Willie Walsh (businessman)

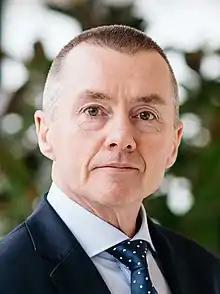
Walsh in 2016

William Matthew Walsh (born 25 October 1961) is an Irish airline executive who is currently the director general of the International Air Transport Association. Until 2020, he was CEO of International Airlines Group, and had previously been CEO of Aer Lingus and British Airways.